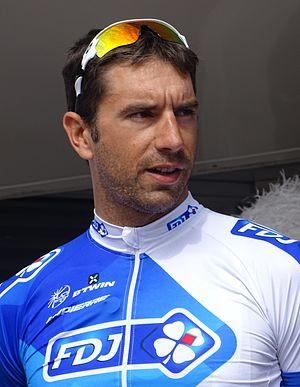
Reportage réalisé le jeudi 16 avril à l'occasion du départ et de l'arrivée du Grand Prix de Denain 2015 à Denain, Nord, Nord-Pas-de-Calais, France.
William Bonnet, né le 25 juin 1982 à Saint-Doulchard, est un coureur cycliste français membre de l'équipe Groupama-FDJ.
La saison 2015 de l'équipe cycliste FDJ est la dix-neuvième de cette équipe, lancée en 1997 et dirigée par Marc Madiot. En tant que WorldTeam, l'équipe participe à l'ensemble du calendrier de l'UCI World Tour du Tour Down Under en janvier jusqu'au Tour de Lombardie en octobre. Parallèlement au World Tour, FDJ peut participer aux courses des circuits continentaux de cyclisme.